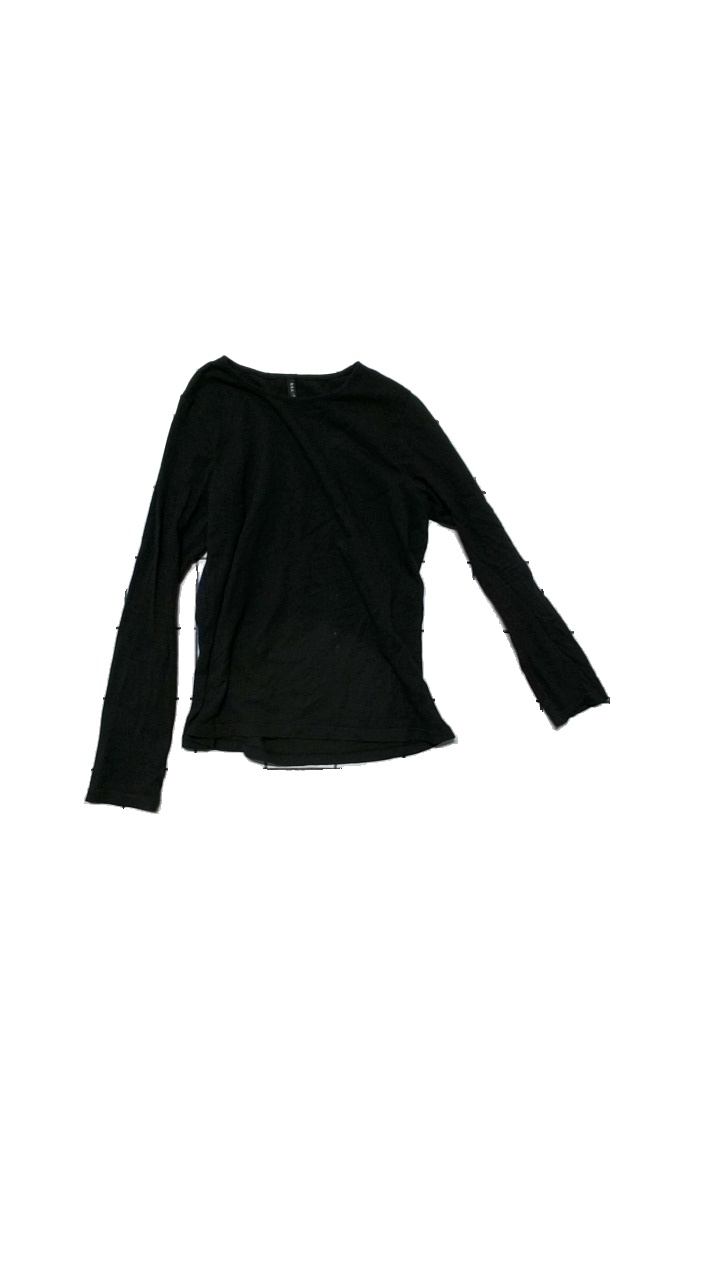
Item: Top (Ladies)
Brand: Arkitect
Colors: Black
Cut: C-collar, Tight
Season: All
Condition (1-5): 3
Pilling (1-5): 4
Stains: Minor
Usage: Reuse
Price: <50